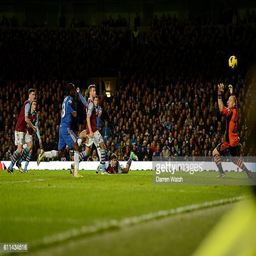
soccer player scores his teams seventh goal of the game